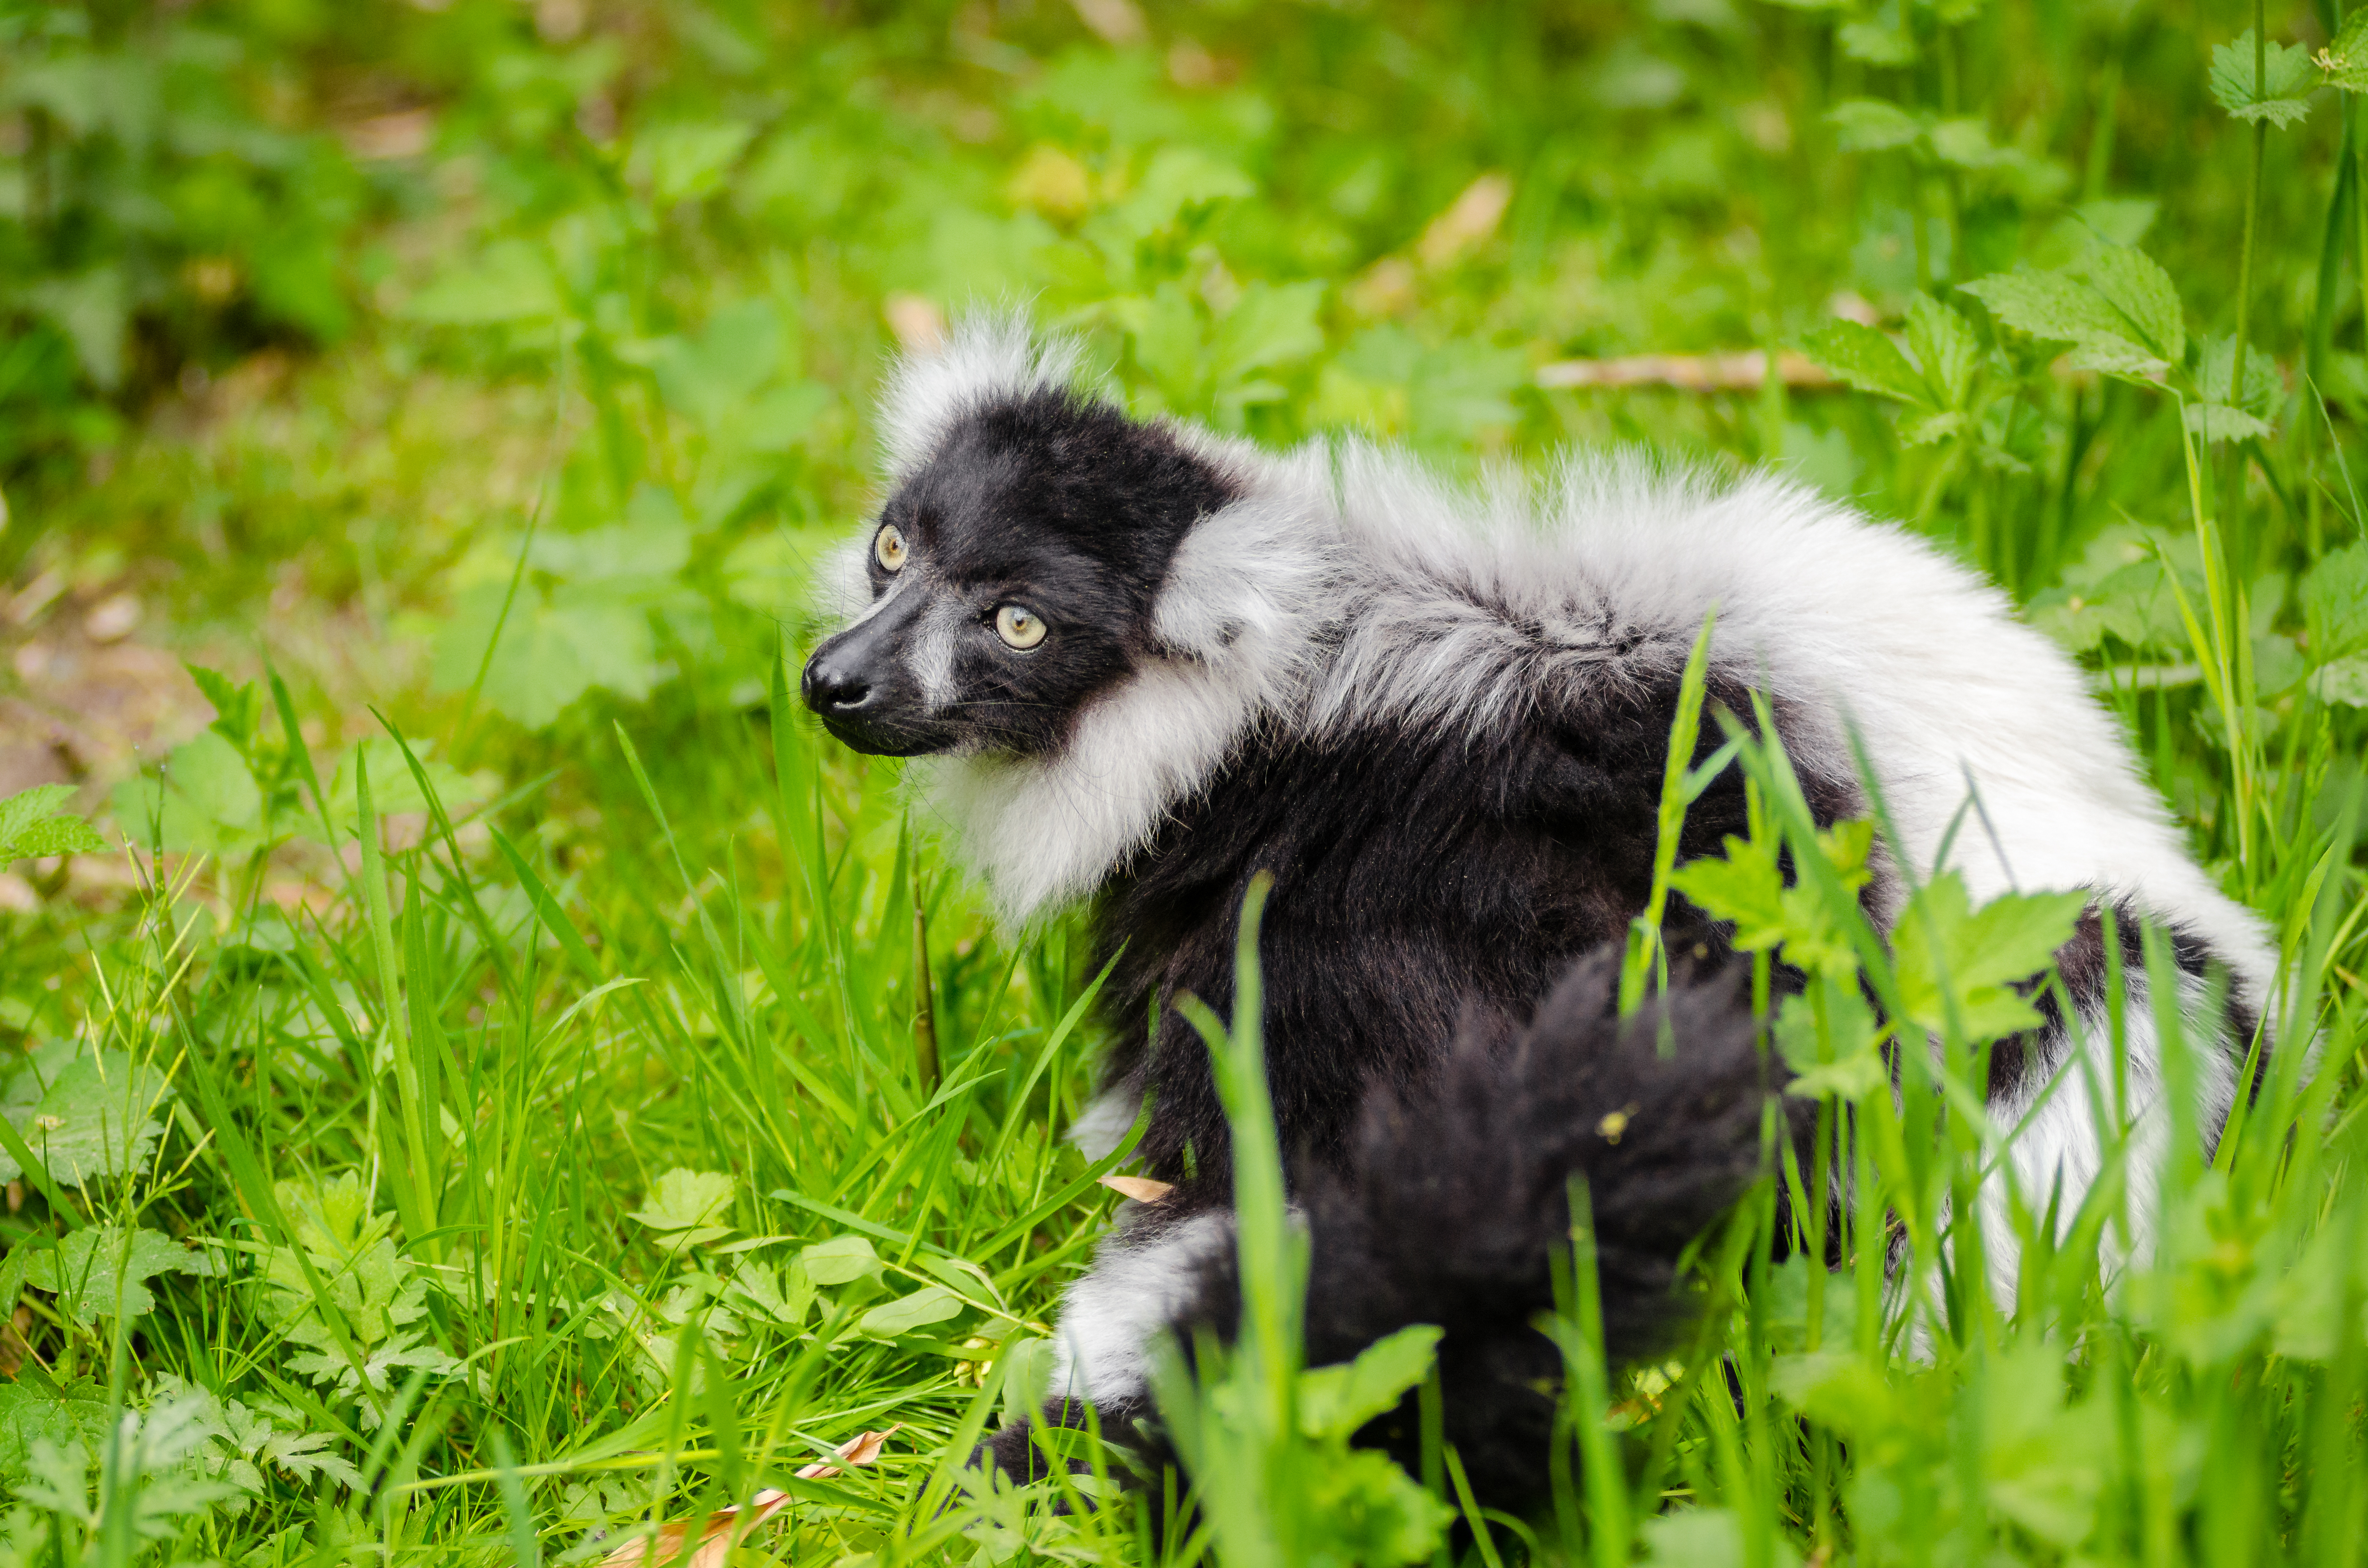
grass, meadow, animal, wildlife, zoo, mammal, fauna, primate, madagascar, vertebrate, lemur, skunk